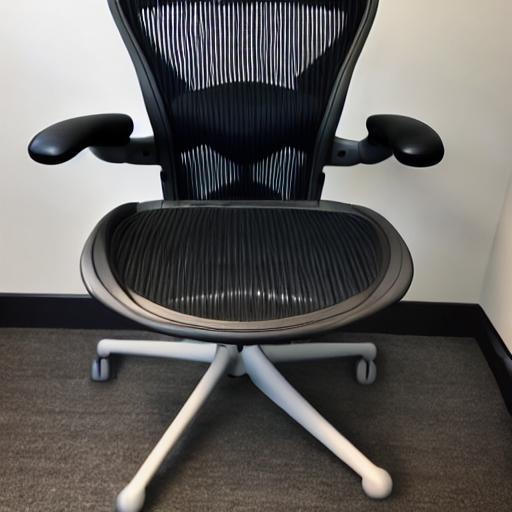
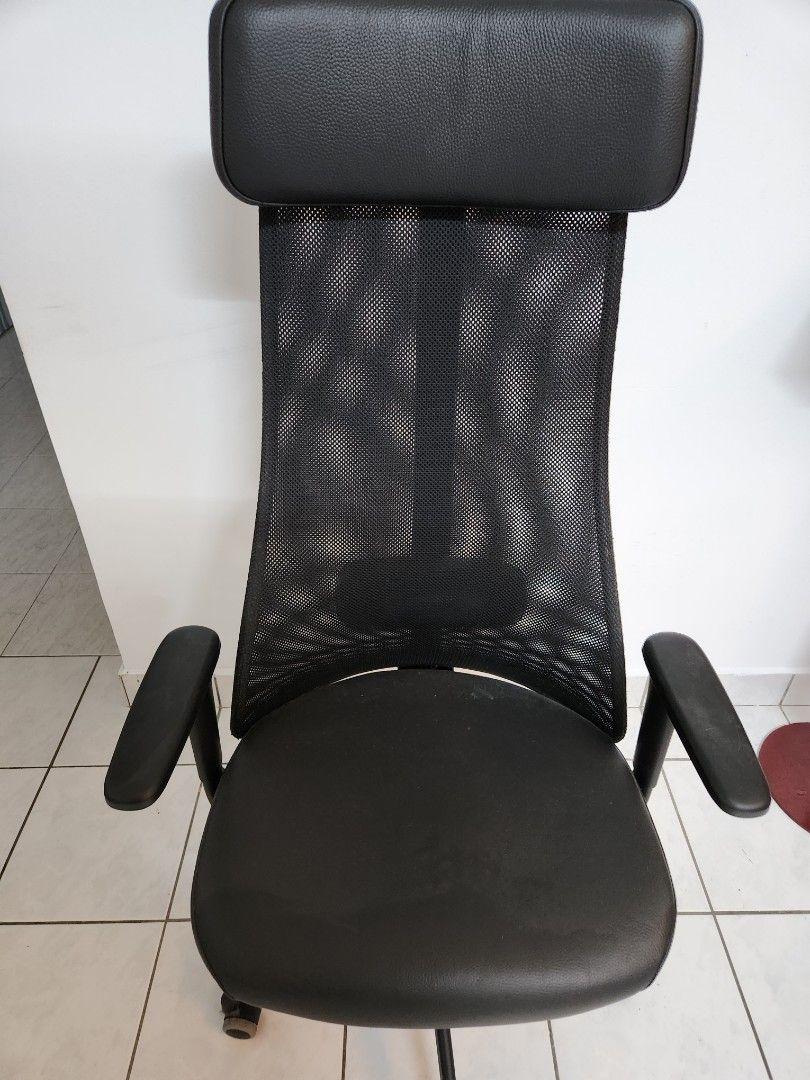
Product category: items_chair
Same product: no